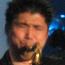
Age: 35